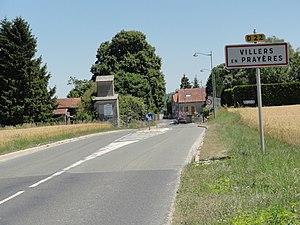
Villers-en-Prayères (Aisne) city limit sign
Villers-en-Prayères est une ancienne commune française située dans le département de l'Aisne, en région Hauts-de-France.